Korean War Veterans Parkway

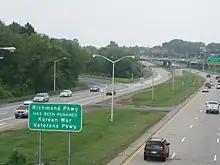
The Korean War Veterans Parkway, facing northeast from Tyrellan Avenue

The Korean War Veterans Parkway begins concurrent with NY 440 at the Outerbridge Crossing toll gantry east of the New Jersey state line on Staten Island. NY 440 and the parkway remain overlapped in Charleston to exit 2, where NY 440 splits from the parkway and heads north on the West Shore Expressway. Past NY 440, the four-lane parkway heads northeast, gaining frontage roads as Drumgoole Road begins to run along both sides of the highway. Not far to the east, the parkway runs along the southern edge of Bloomingdale Park and connects to Maguire Avenue by way of ramps leading to and from Drumgoole Road. The parkway continues slightly northeastward along the Prince's Bay–Woodrow line, serving Huguenot Avenue with southbound exit and northbound entrance ramps.